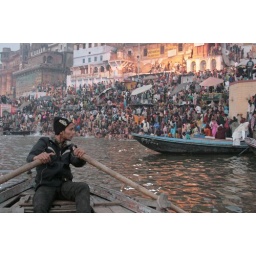
Summer Festival, Varanasi, India. people coming to bath in the river Ganges.